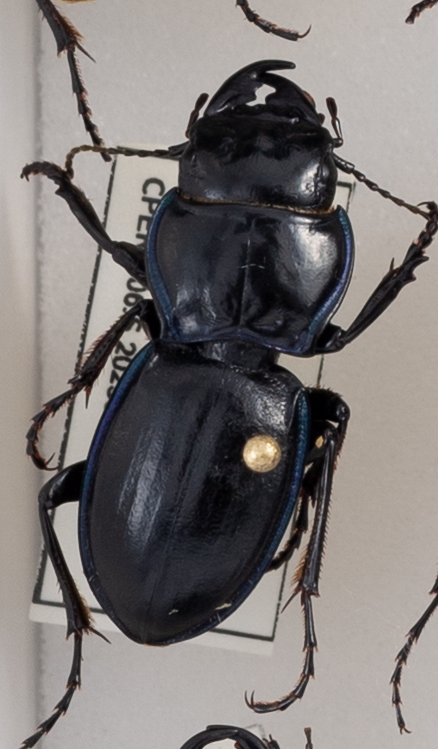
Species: Pasimachus elongatus
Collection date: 2023-07-19
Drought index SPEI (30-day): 1.69
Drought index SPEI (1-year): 0.71
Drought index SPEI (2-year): -1.01